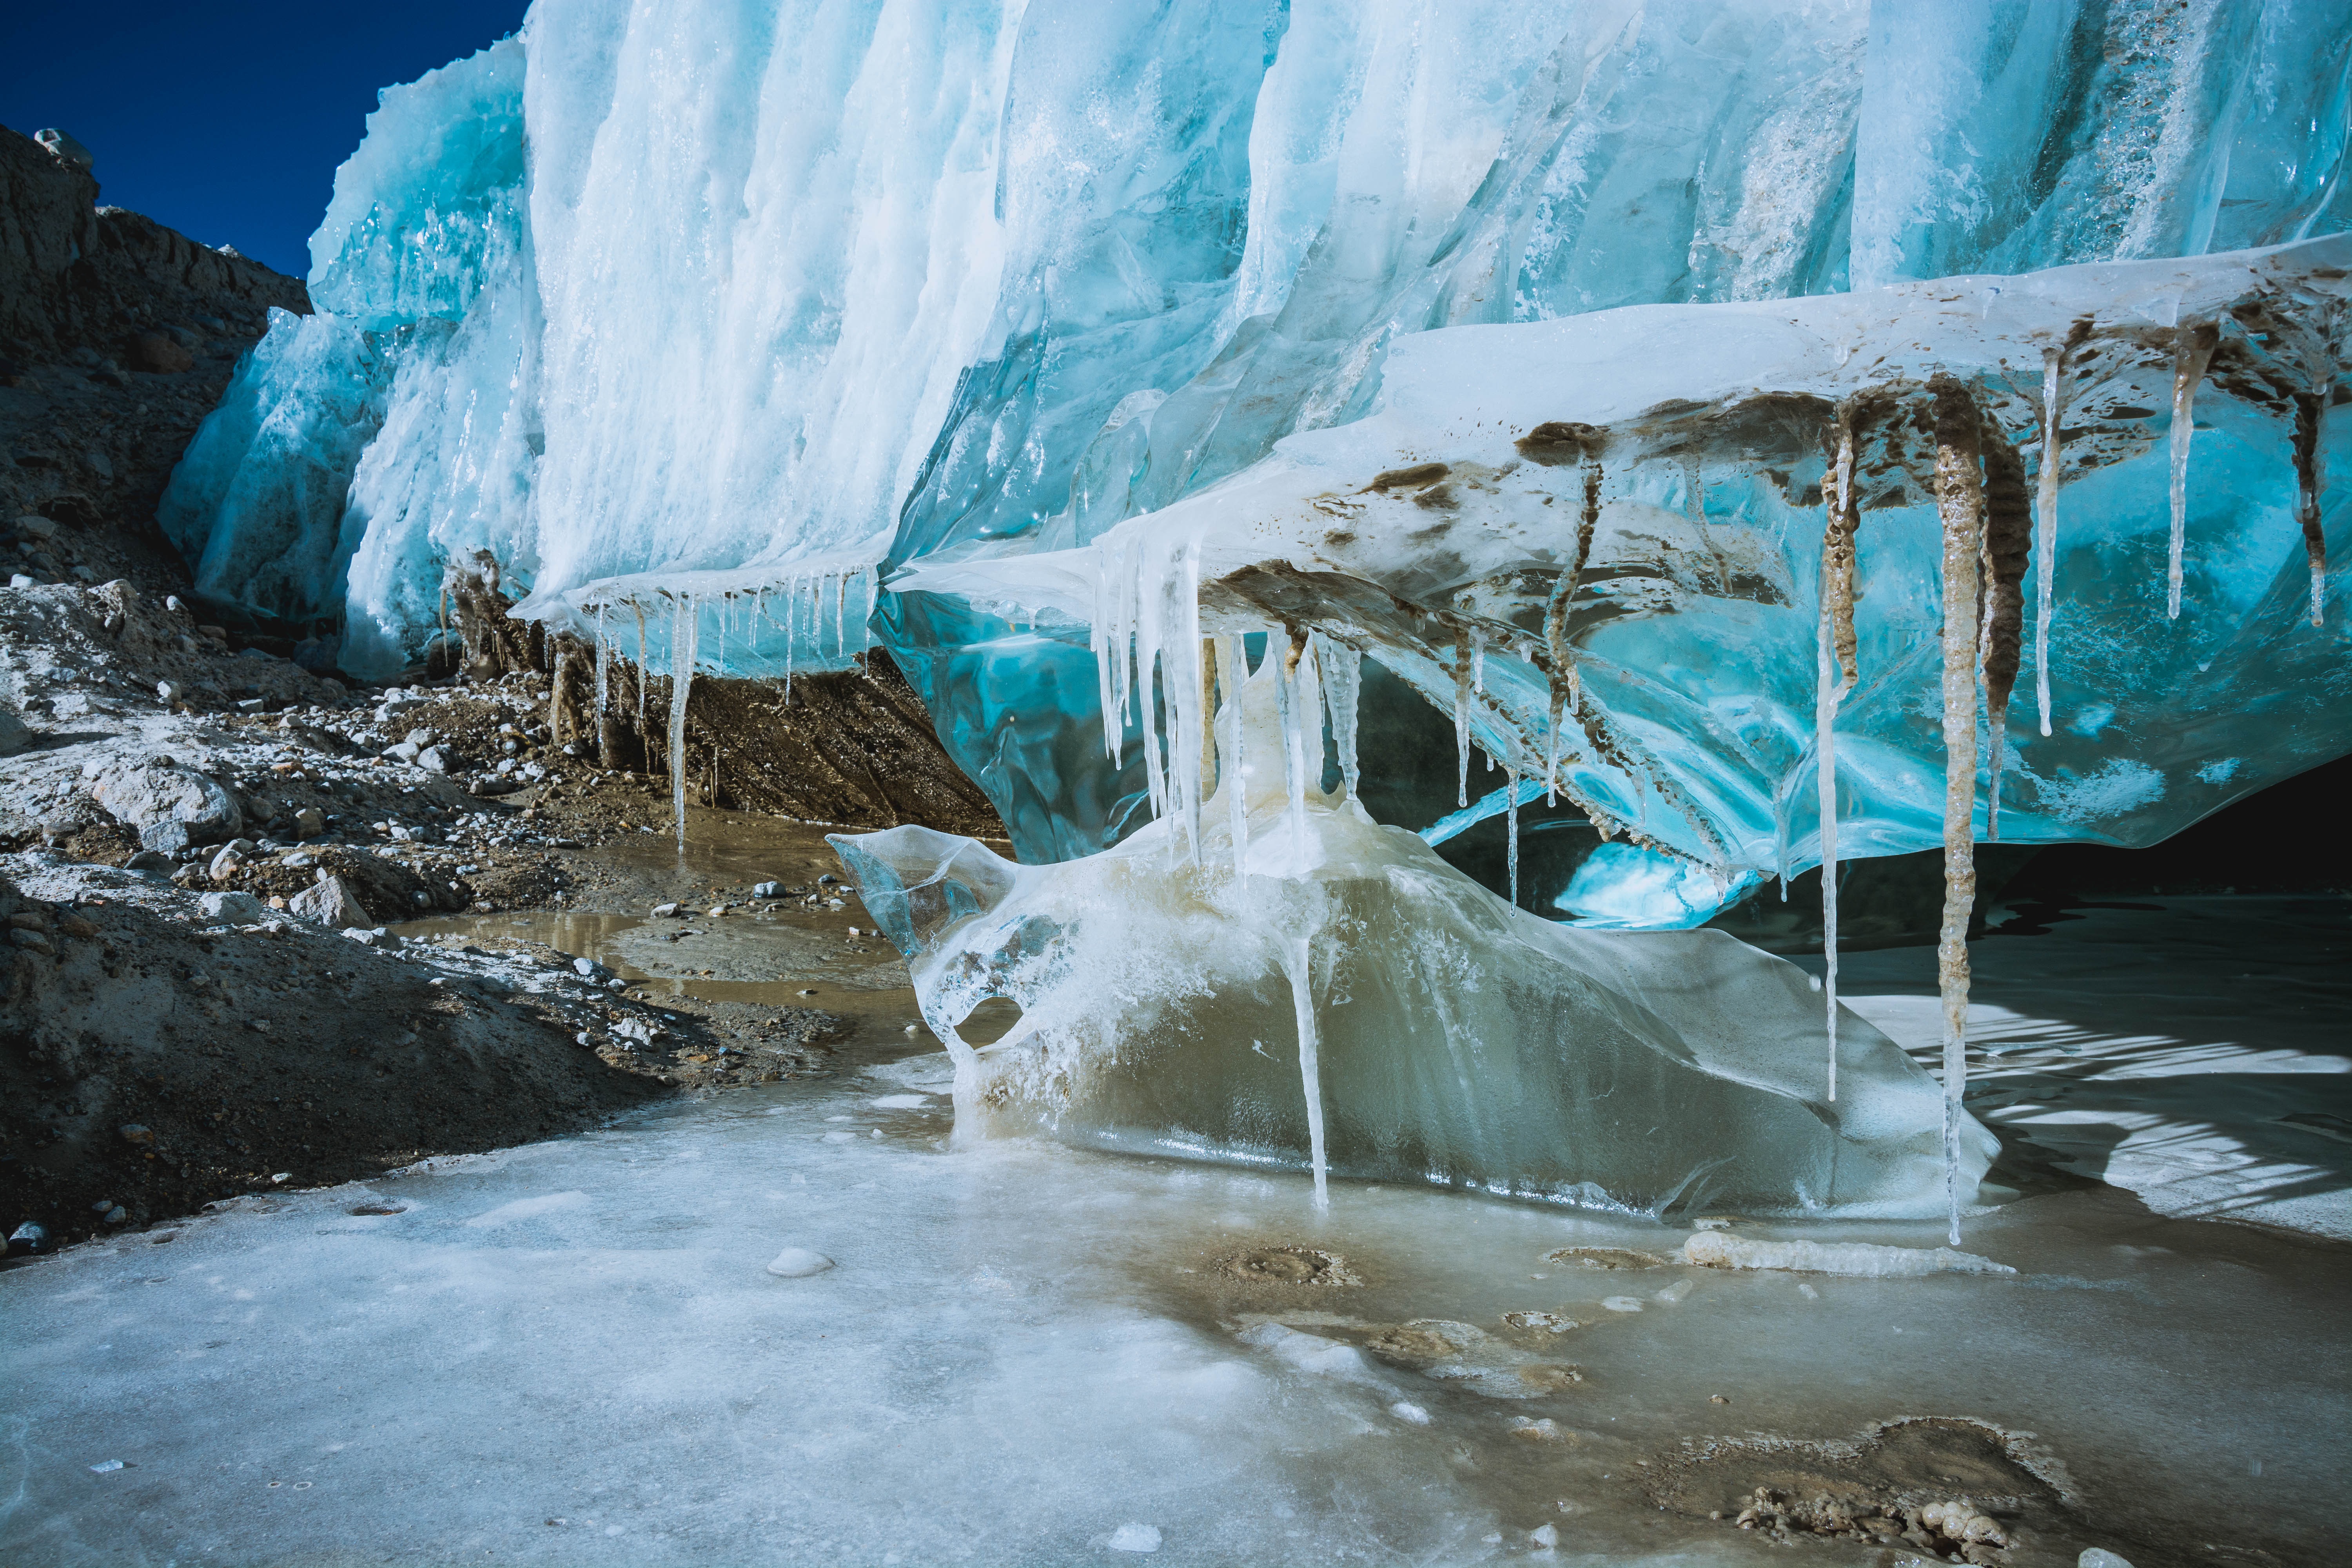
water, waterfall, winter, formation, ice, glacier, tourism, season, tibet, melting, water feature, freezing, landform, glacial landform, ice cave, 40 glacier